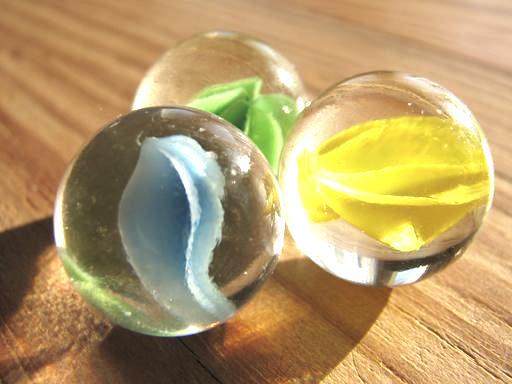
Material: glass